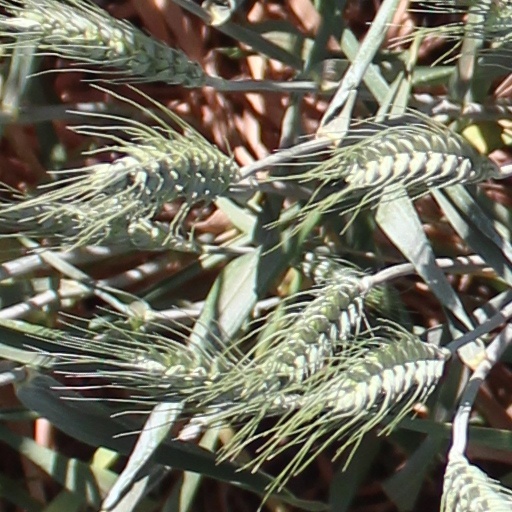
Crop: wheat